36th Army (Soviet Union)

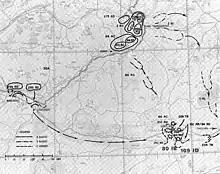
Advance of the 36th Army between 8 and 12 August 1945

For the August 1945 Soviet invasion of Manchuria, the army included the 2nd and 86th Rifle Corps, the 293rd and 298th Rifle Divisions, the 31st and 32nd Fortified Regions, and tank, artillery, and other units. As part of the Khingan–Mukden Offensive Operation, the army was tasked with an advance from the Dauriya area and positions northeast of Duroy to Hailar in order to secure the attack of the main force of the Transbaikal Front against a Japanese counterattack from the north. To expedite the advance of the army a mobile group consisting of the 205th Tank Brigade, rifle regiments aboard vehicles, artillery and anti-aircraft artillery regiments, self-propelled artillery and missile launcher battalions as well as sapper companies was formed. Beginning their attack on the night of 9 August without artillery or aerial bombardment, the forces of the army swiftly overran Japanese covering units, captured the Jalainur-Manchuria fortified region on the right flank, and crossed the Argun River on the left flank to advance on Hailar. An advance of 40 kilometers was reached by the end of the day.